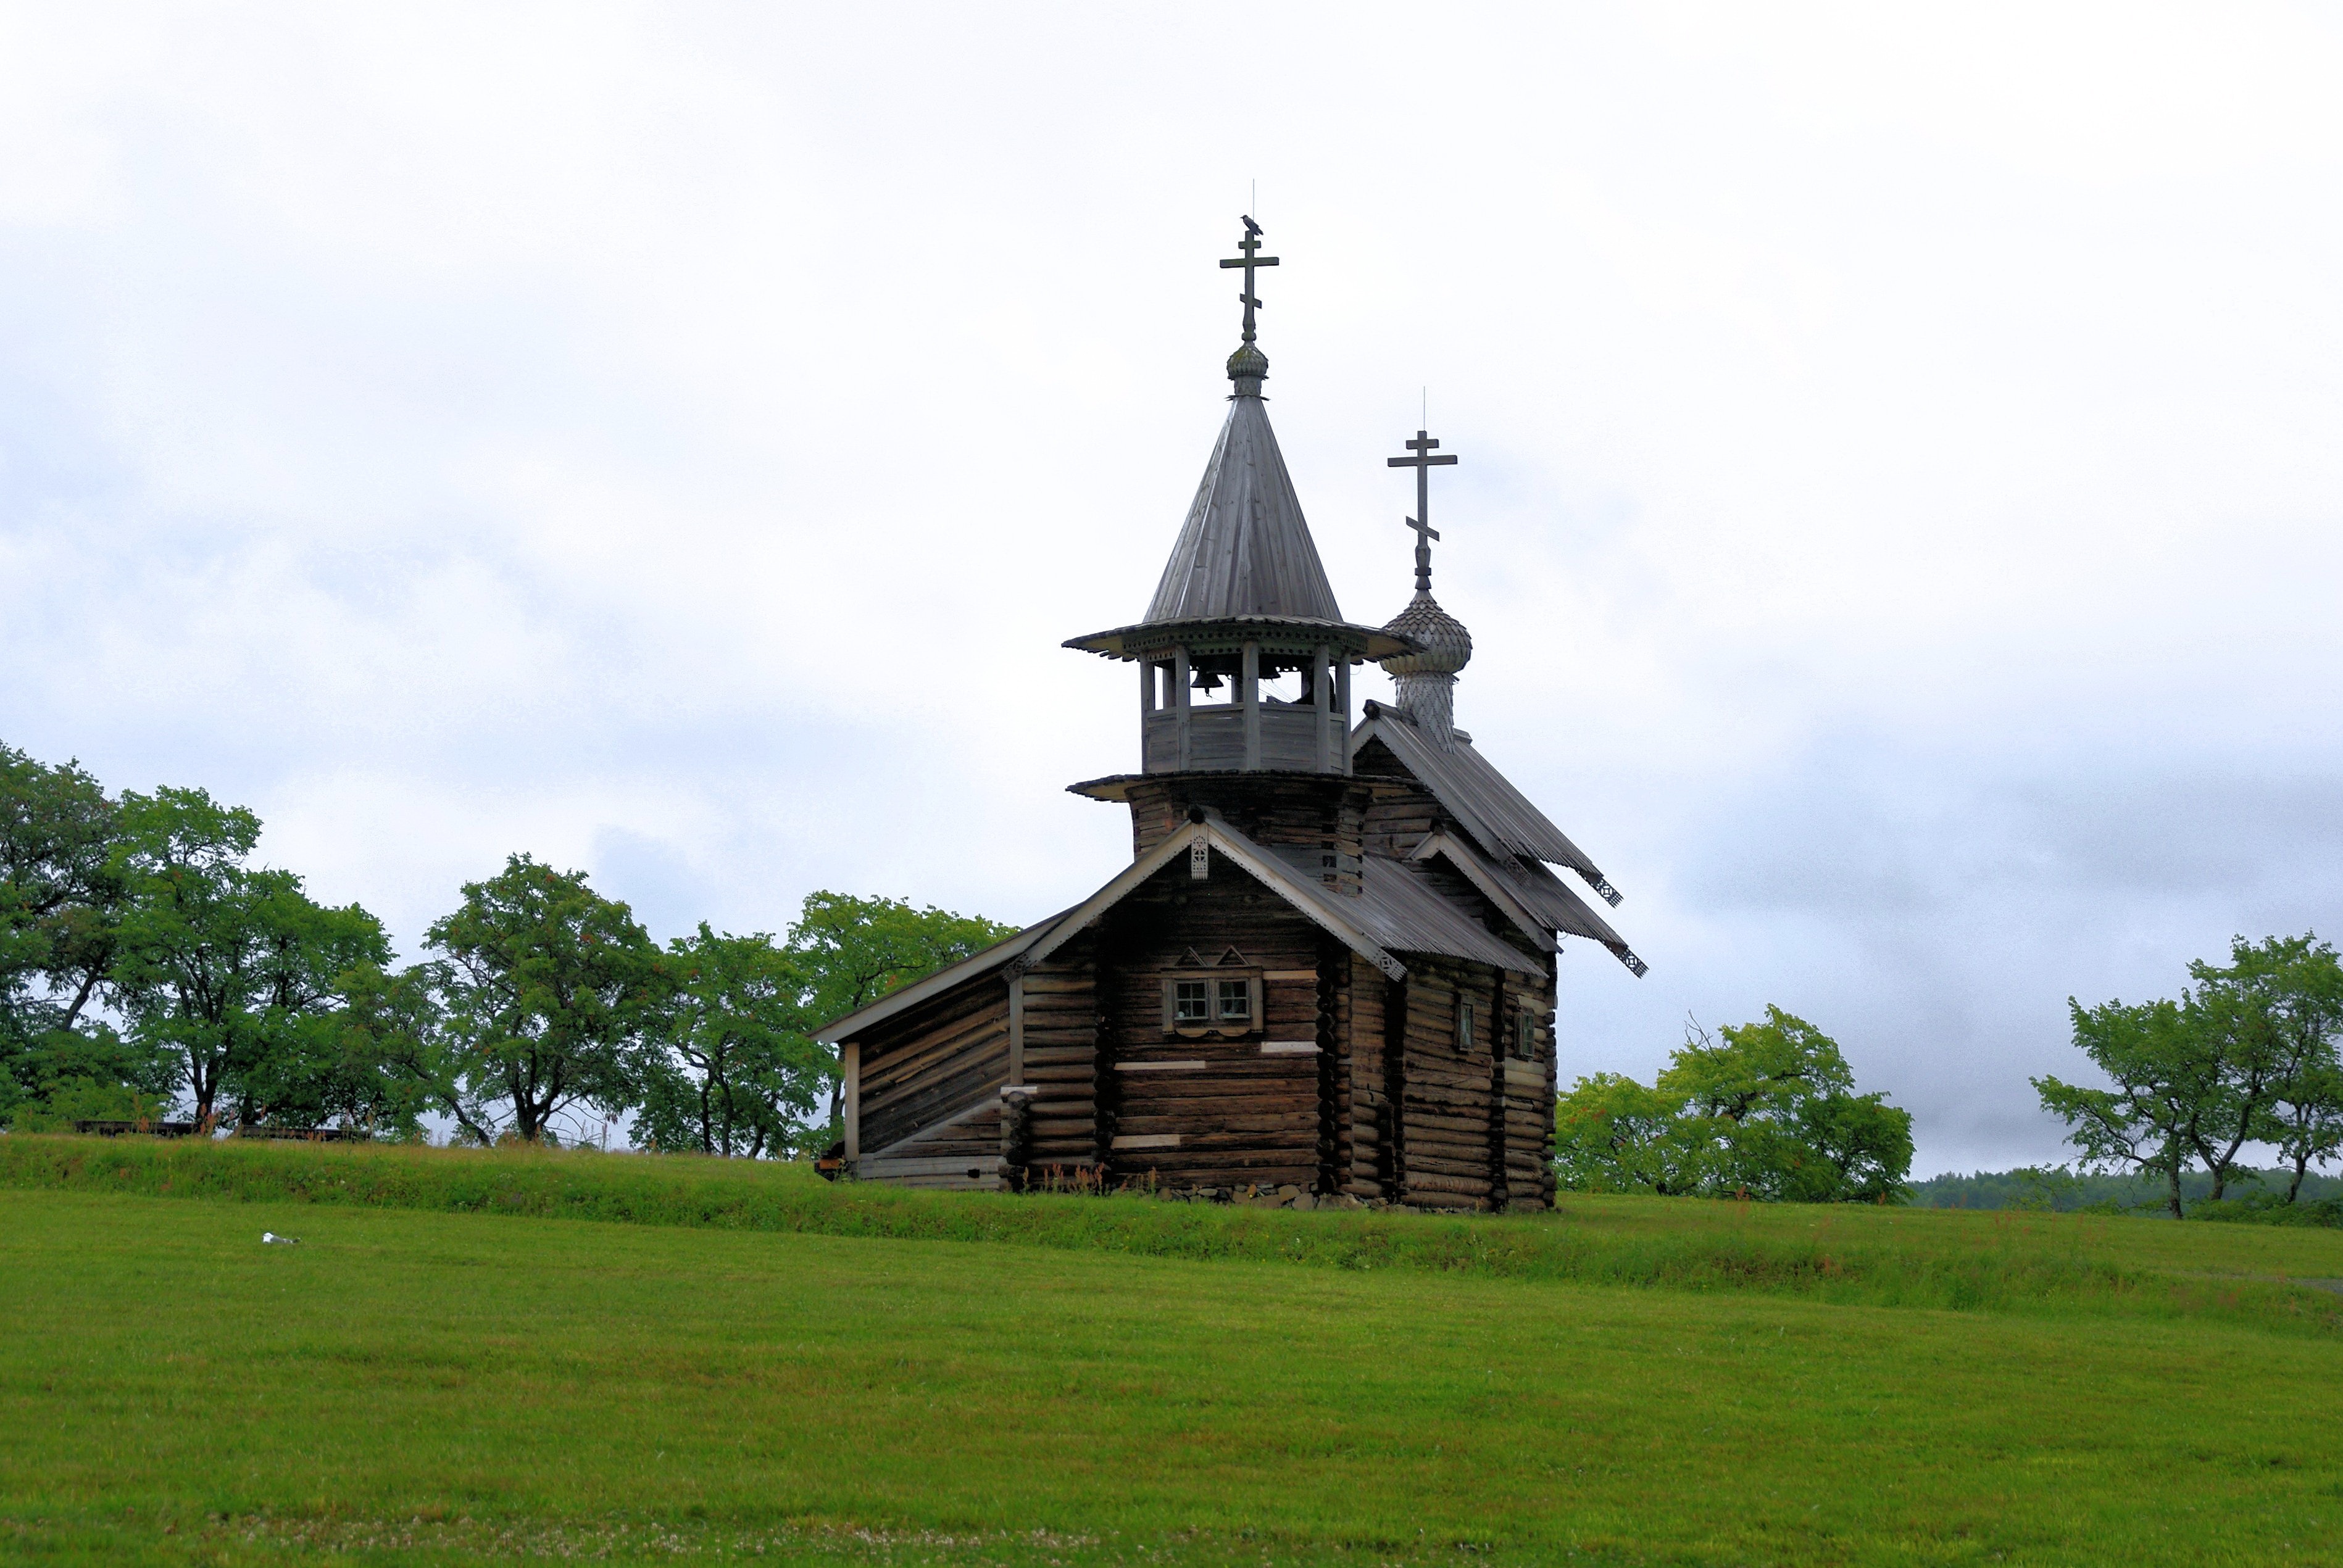
building, tower, church, chapel, place of worship, steeple, monastery, rural area, karelia, kichi, architectural wood